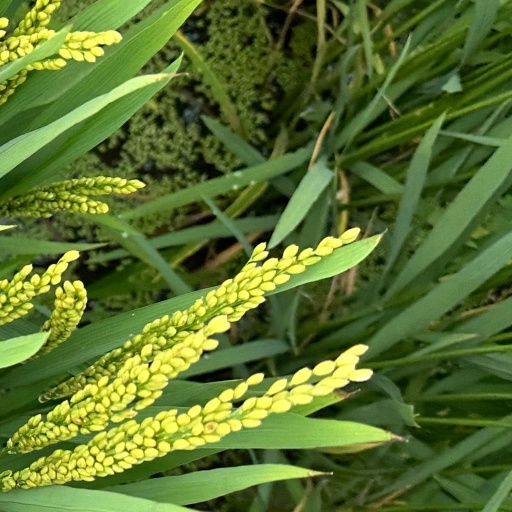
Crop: rice